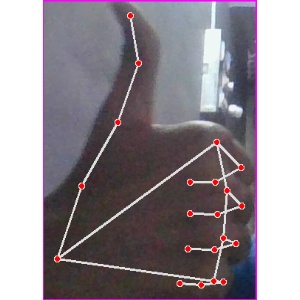
अक्षर: थ